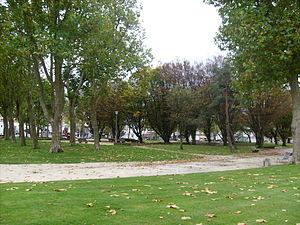
Parc de la tâche verte, Royan
Royan /ʁwa.jɑ̃/ est une commune du Sud-Ouest de la France, située dans le département de la Charente-Maritime. Ses habitants sont appelés les Royannais et les Royannaises.